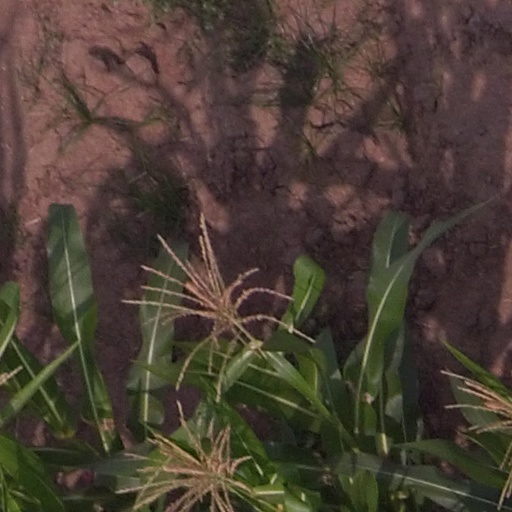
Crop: maize; corn